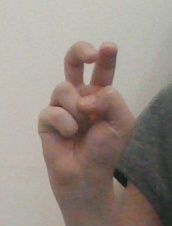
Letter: toot